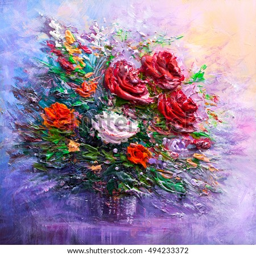
oil painting a bouquet of flowers .